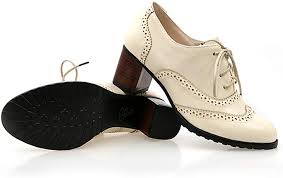
Label: Brogue